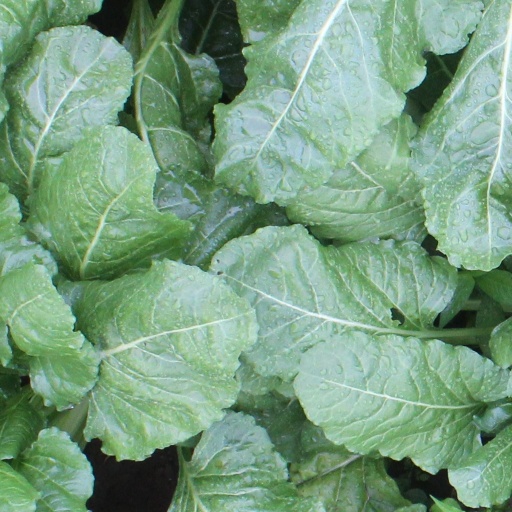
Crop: sugar beet